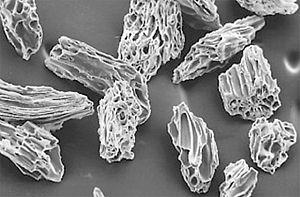
La géologie de la région volcanique de Lassen se caractérise par des phénomènes de sédimentation et d'activités volcaniques. Elle distingue la région du parc national volcanique de Lassen, dans le nord de la Californie, aux États-Unis, à l'extrémité méridionale de la chaîne des Cascades.
Les cendres volcaniques sont des fragments de roches et de minéraux de diamètre inférieur à 2 mm, éjectées par un volcan. Ces particules sont si fines qu'elles peuvent voyager sur des centaines de kilomètres et retomber sur le sol sous forme de pluies de cendres.